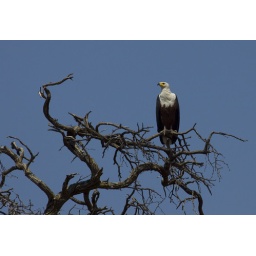
African fish eagle in a dead tree